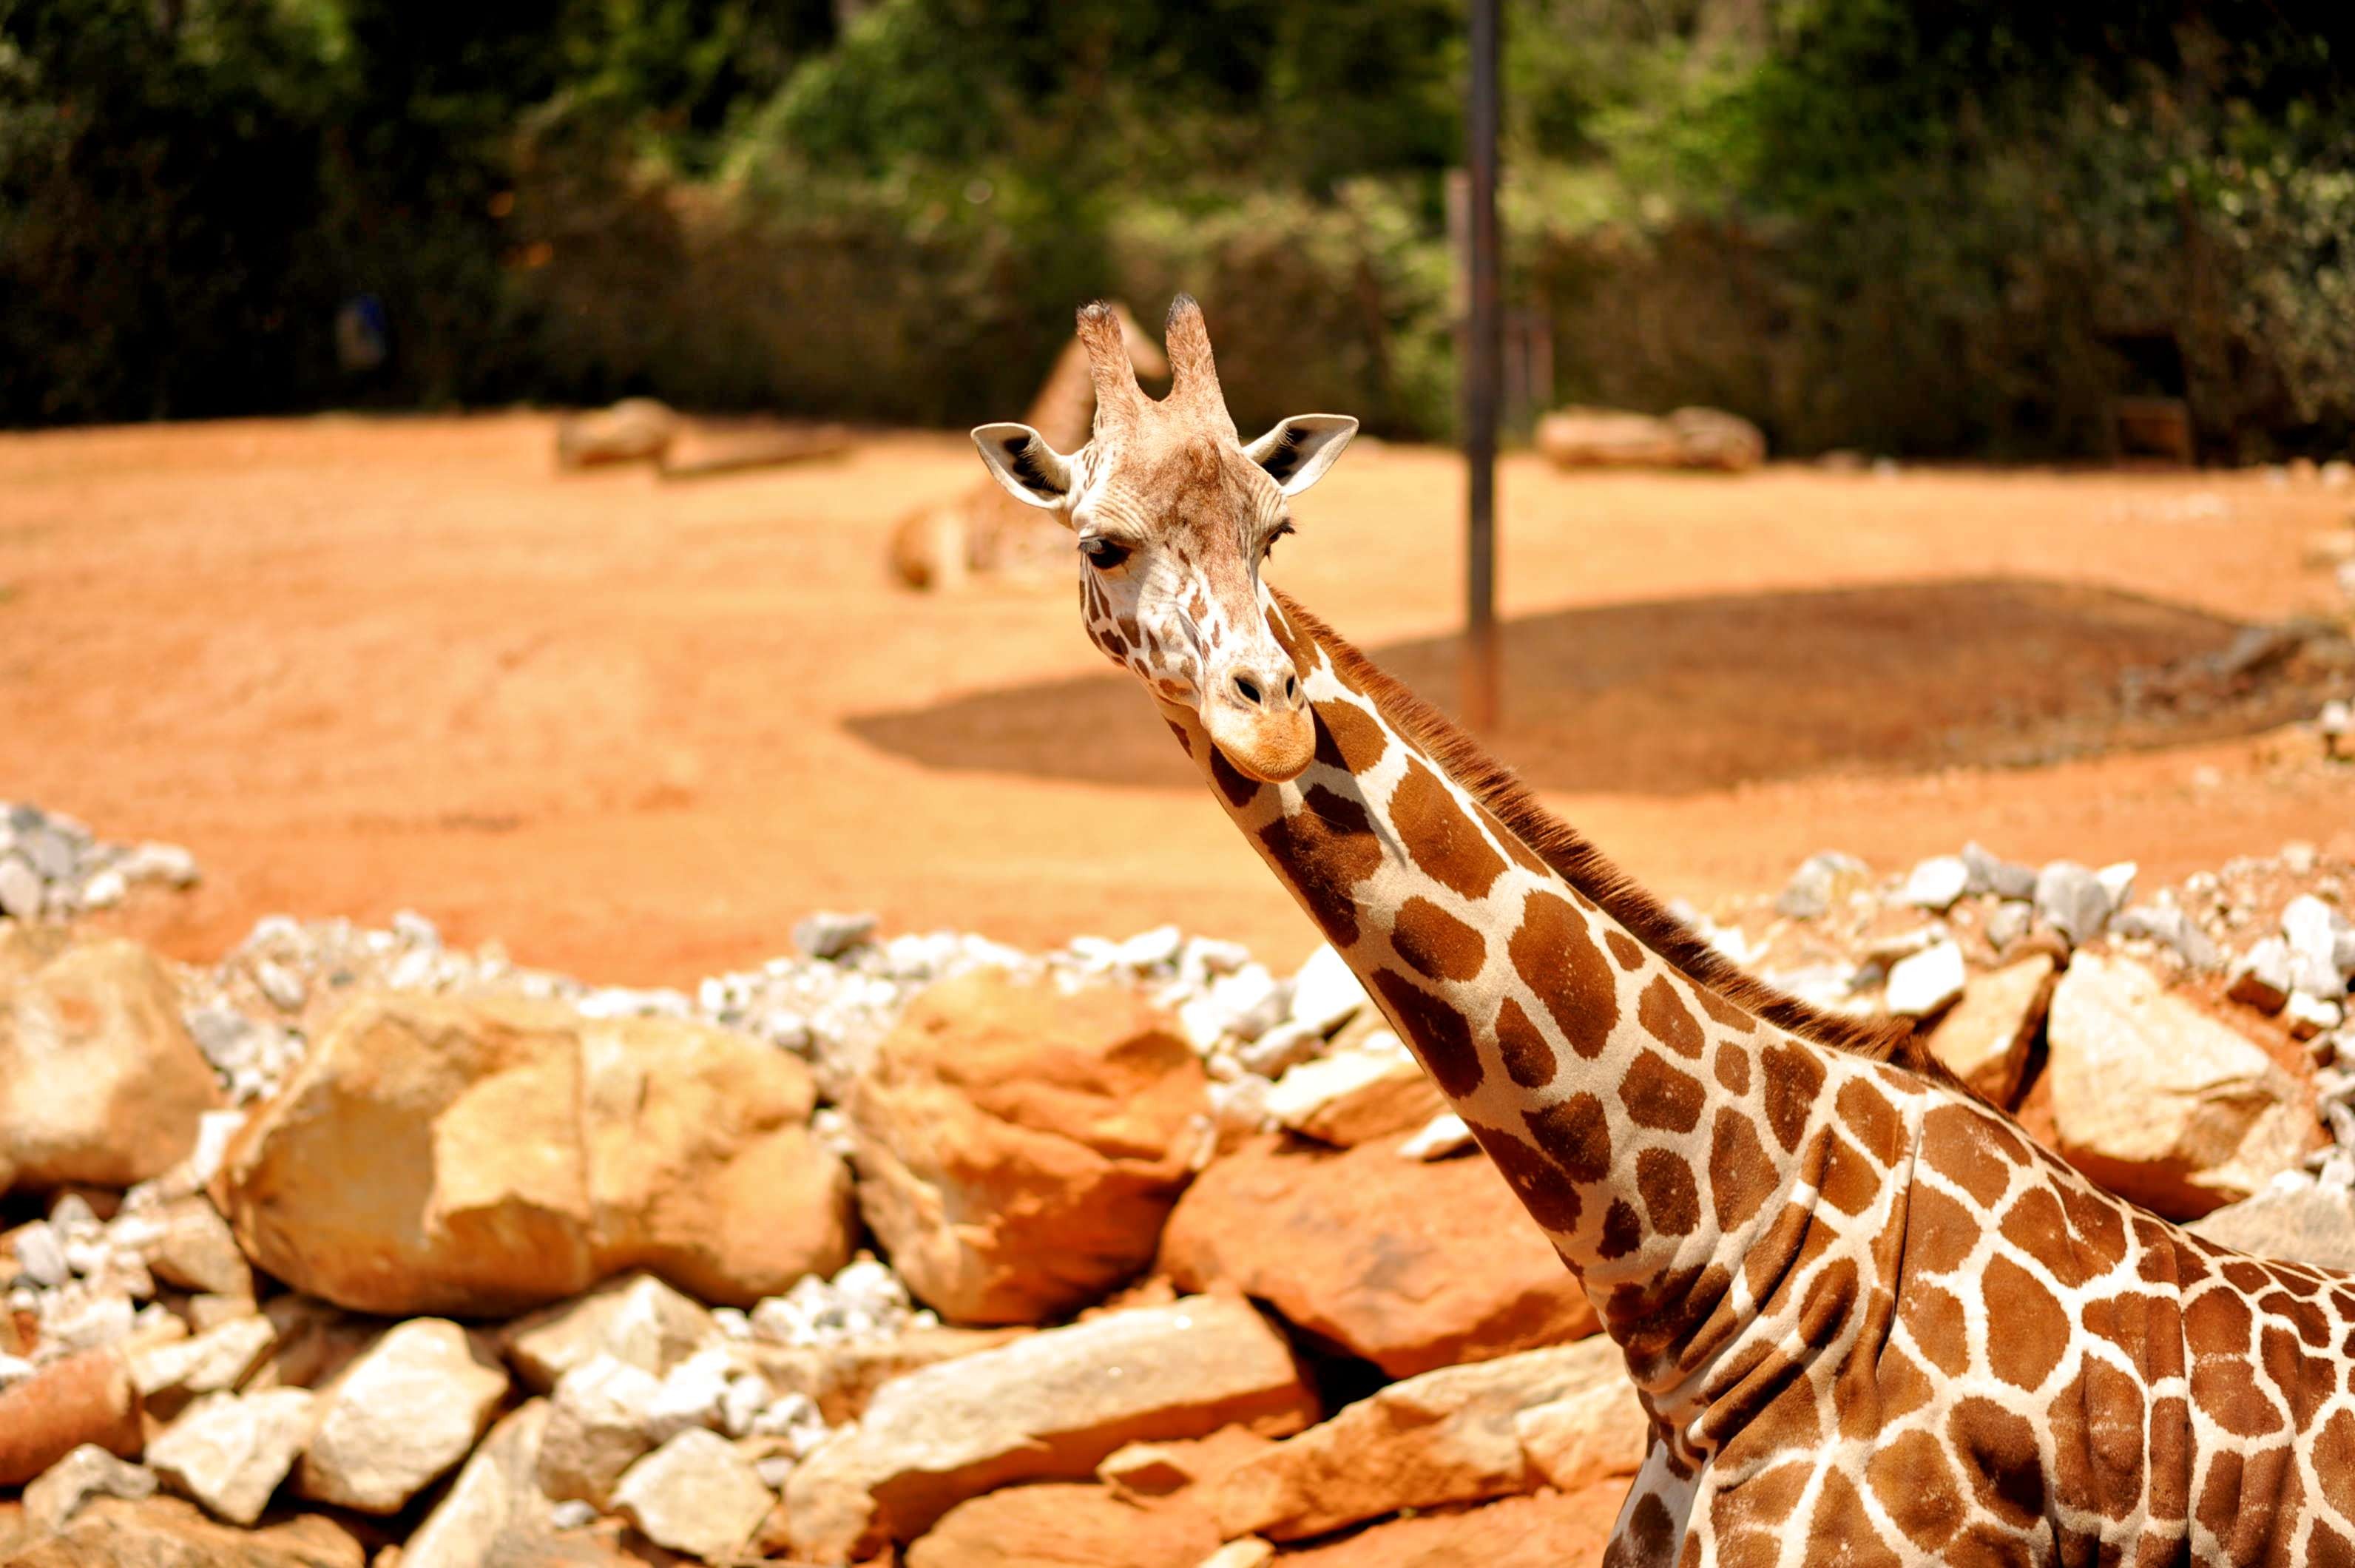
animal, wildlife, zoo, brown, mammal, fauna, savanna, giraffe, big, african, safari, giraffidae